Scientology in the United Kingdom

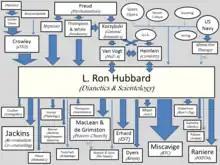
Hubbard's beliefs and practices, drawn from a diverse set of sources, influenced numerous offshoots, splinter groups, and new movements.

A schism in the early 1980s led to 3,500 Scientologists leaving the Church while some remained holding to the beliefs of Scientology. These Independent scientologists are called "squirrels" by the Church.